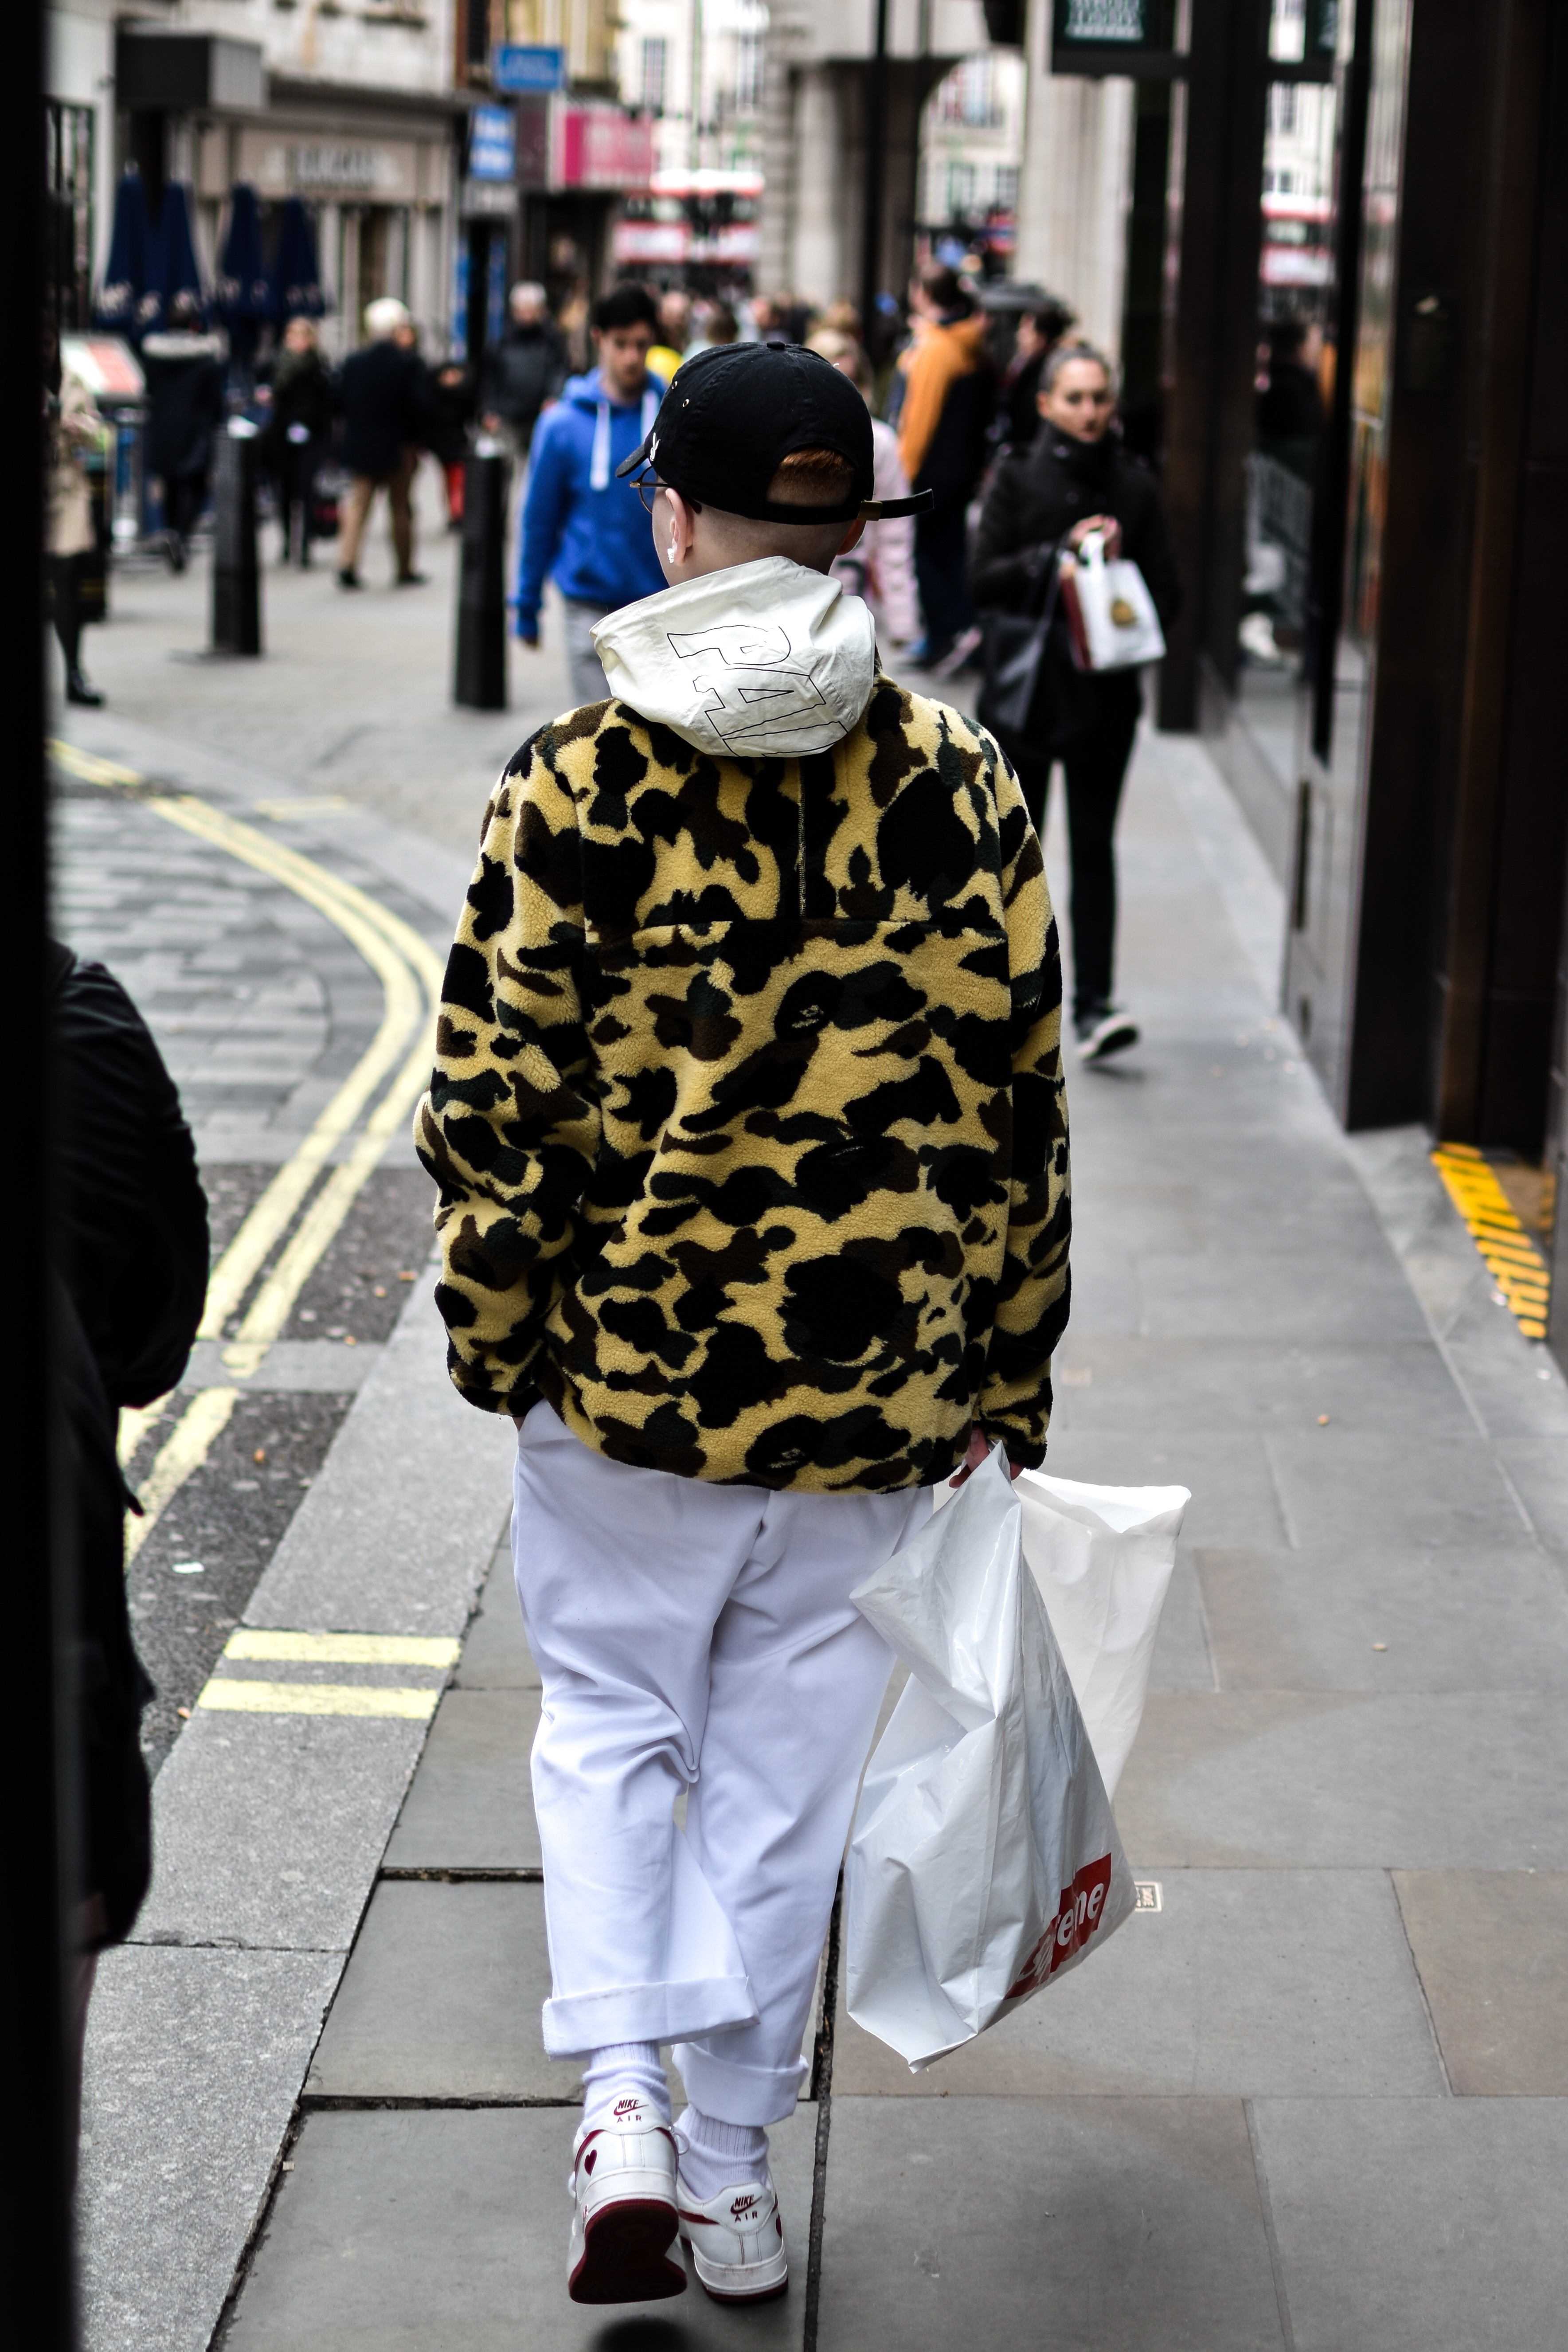
pedestrian, road, street, spring, color, fashion, clothing, shopping, dress, design, infrastructure, footwear, snapshot, costume